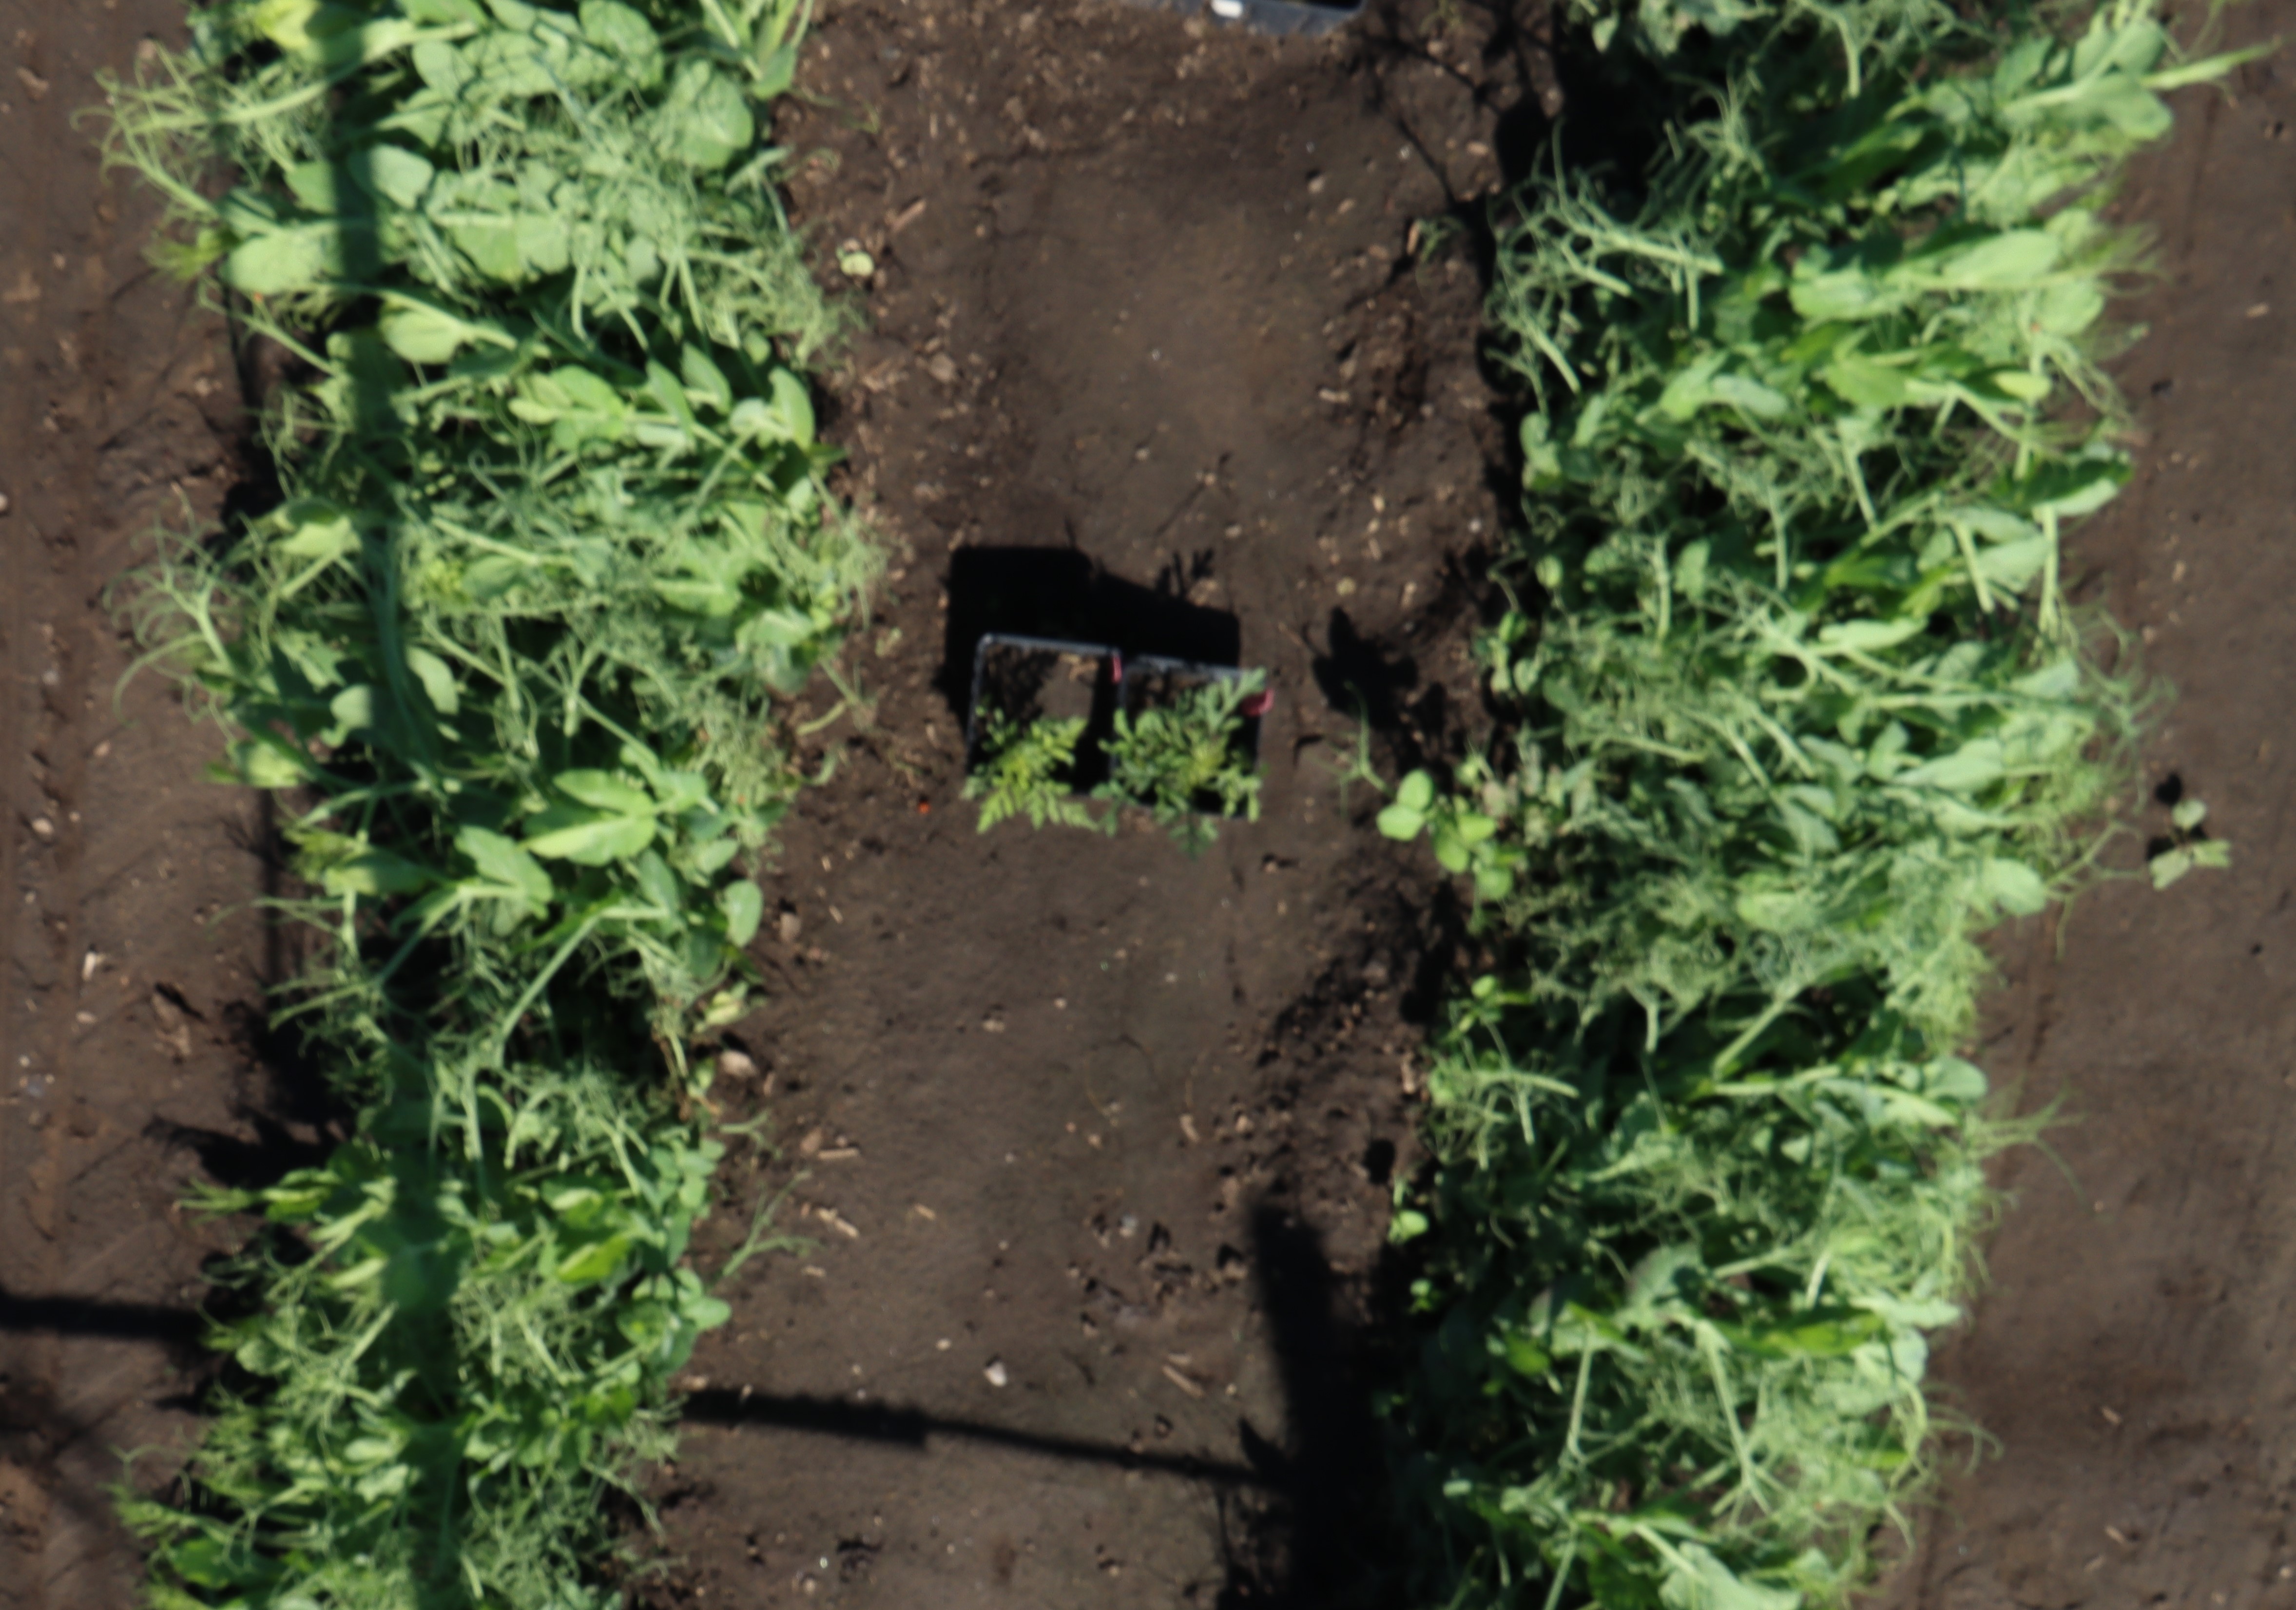
Crop: Field pea
Objects: Ragweed, Ragweed, Field Pea, Field Pea, Field Pea, Field Pea, Field Pea, Field Pea, Field Pea, Field Pea